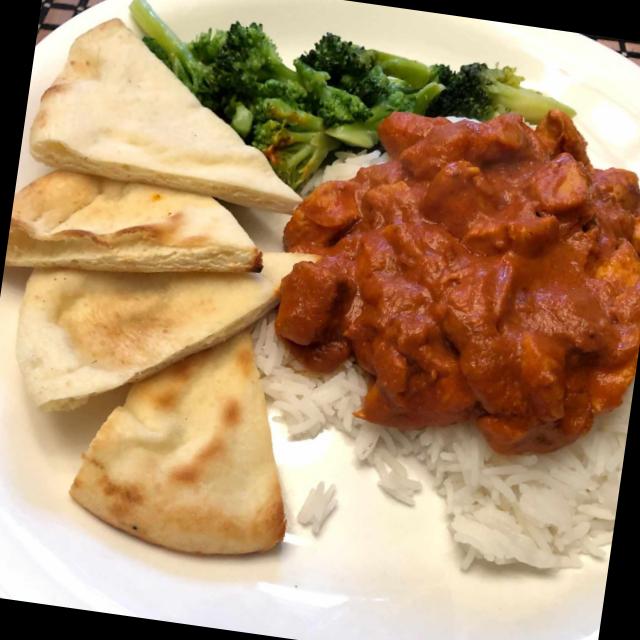
Dish: chapati